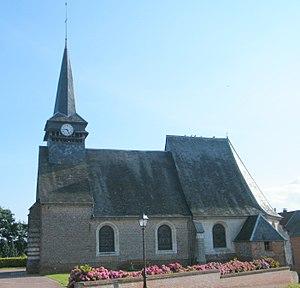
L'église Notre-Dame-de-l'Assomption de Dromesnil, Somme, France.
Dromesnil est une commune française située dans le département de la Somme, en région Hauts-de-France.